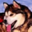
Label: dog